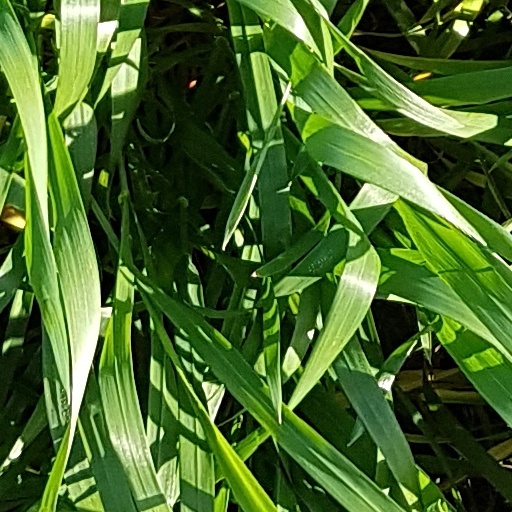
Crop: wheat